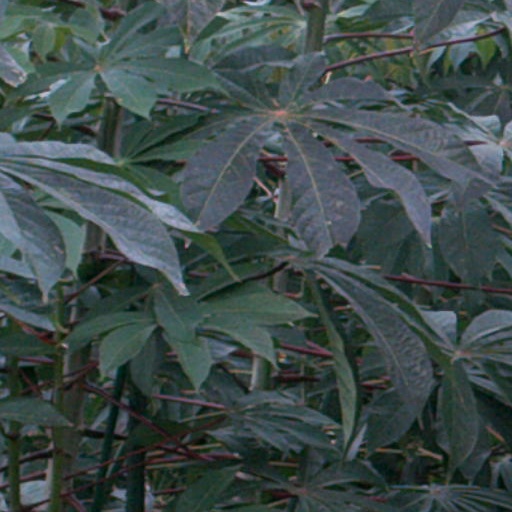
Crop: cassava